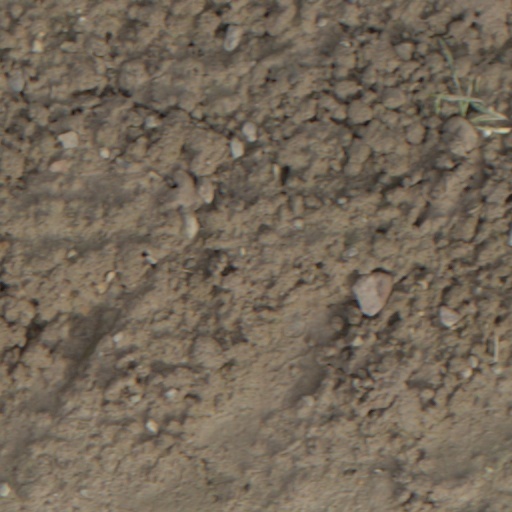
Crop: wheat